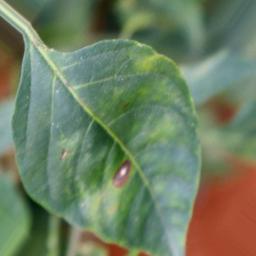
Label: cercospora